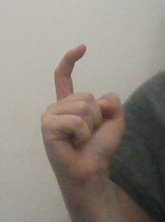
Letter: ra